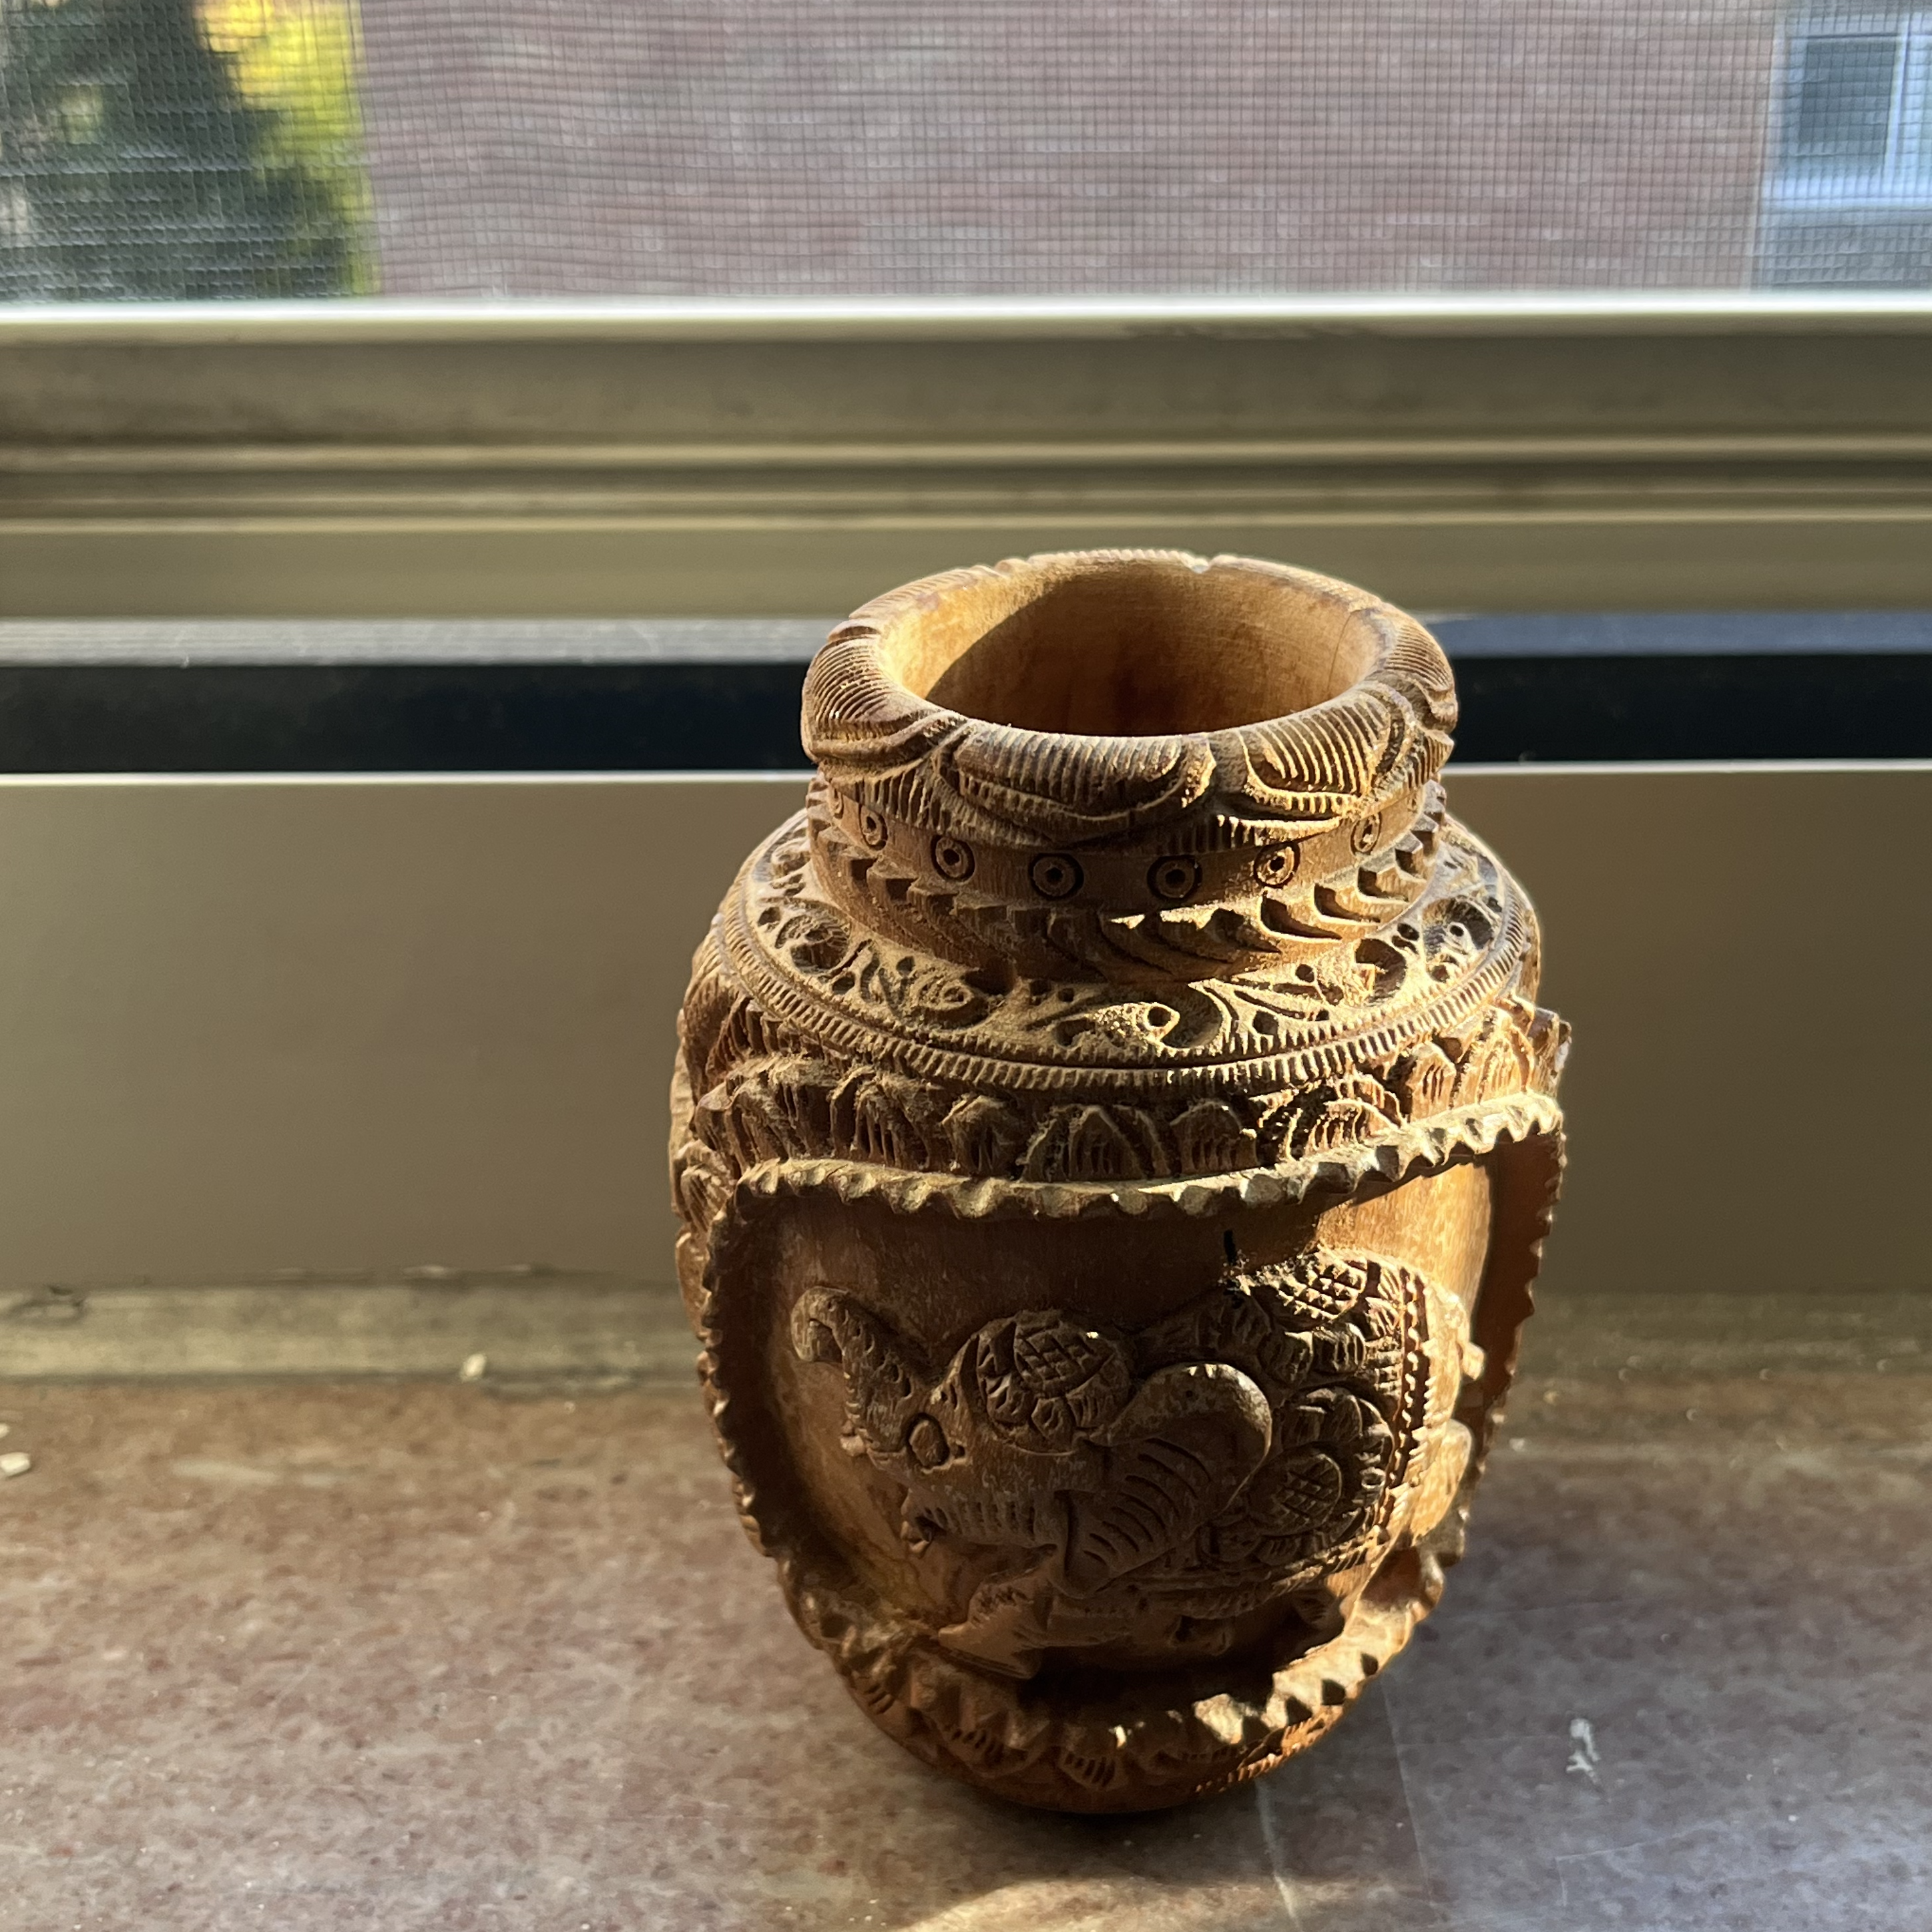
Concept: wooden pot